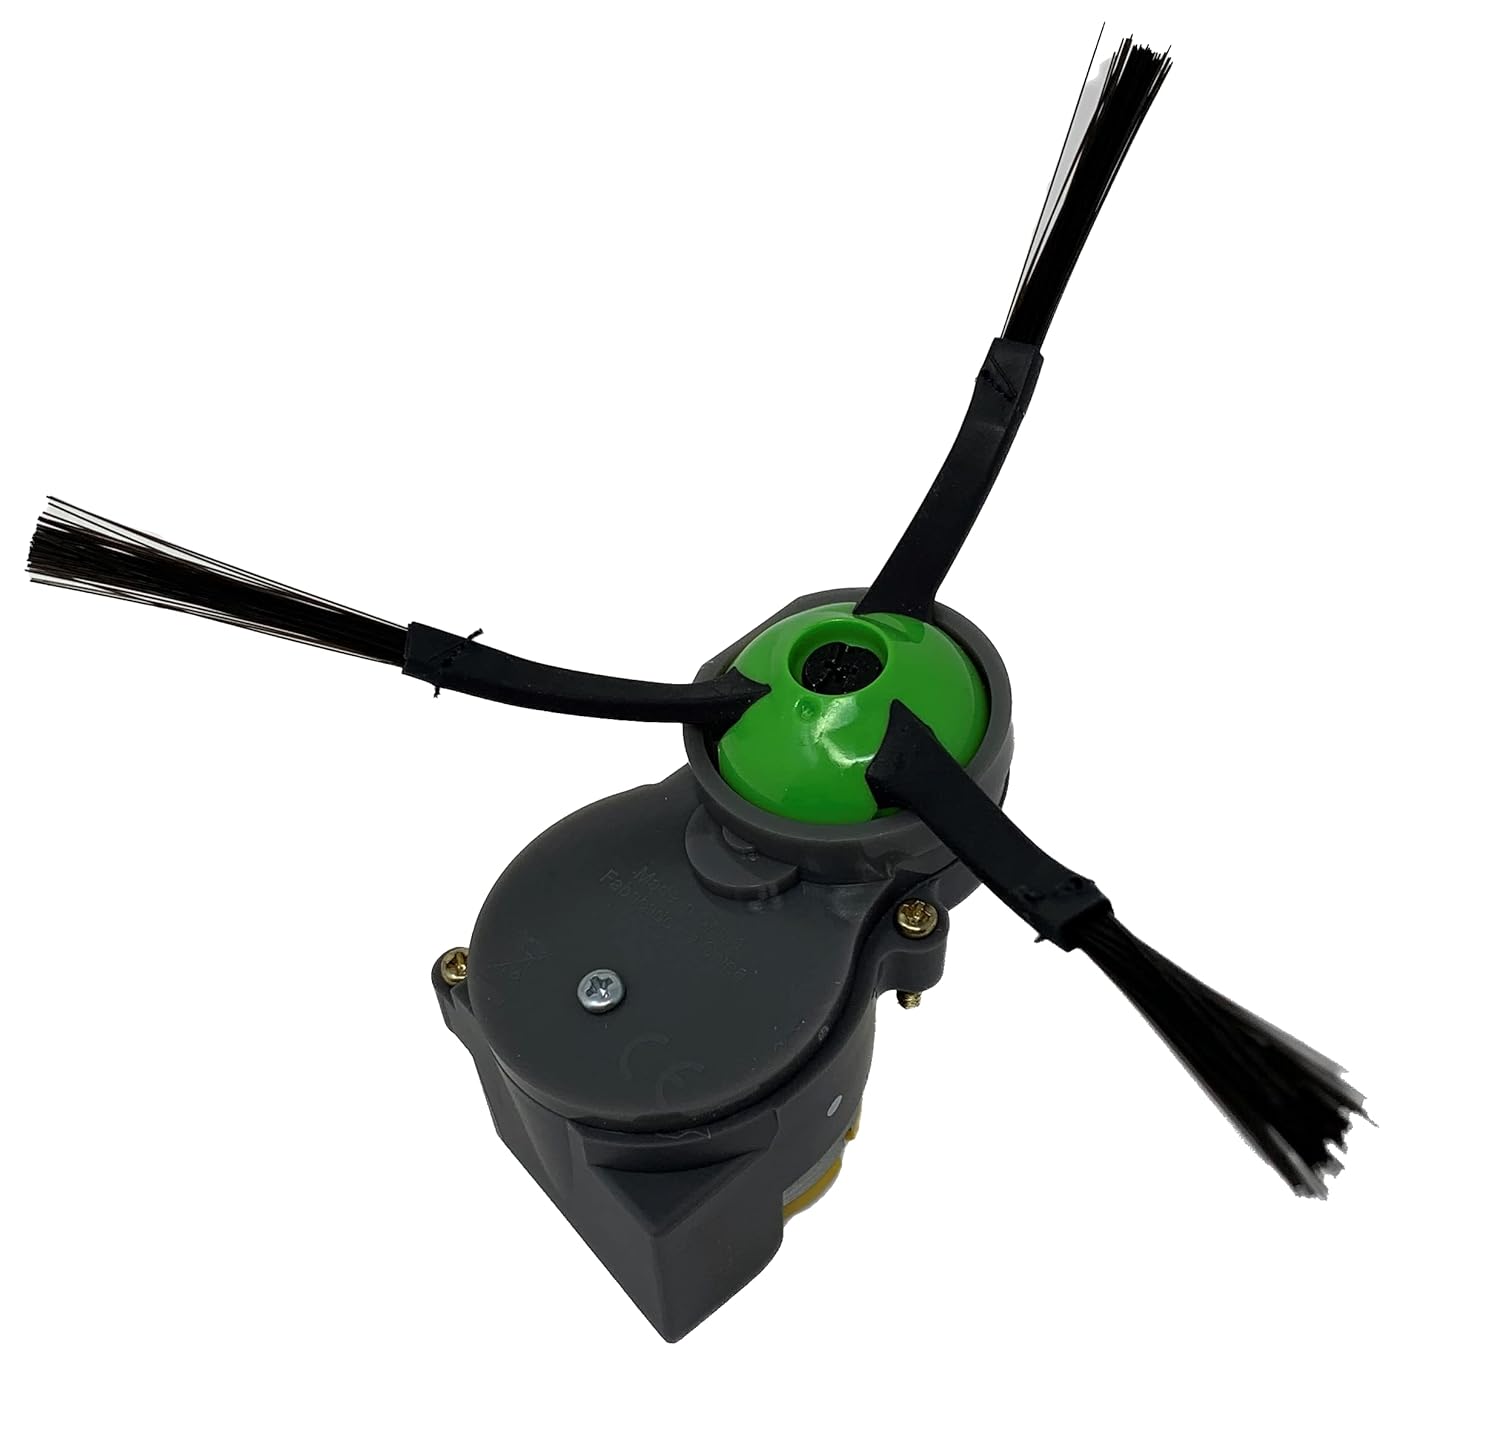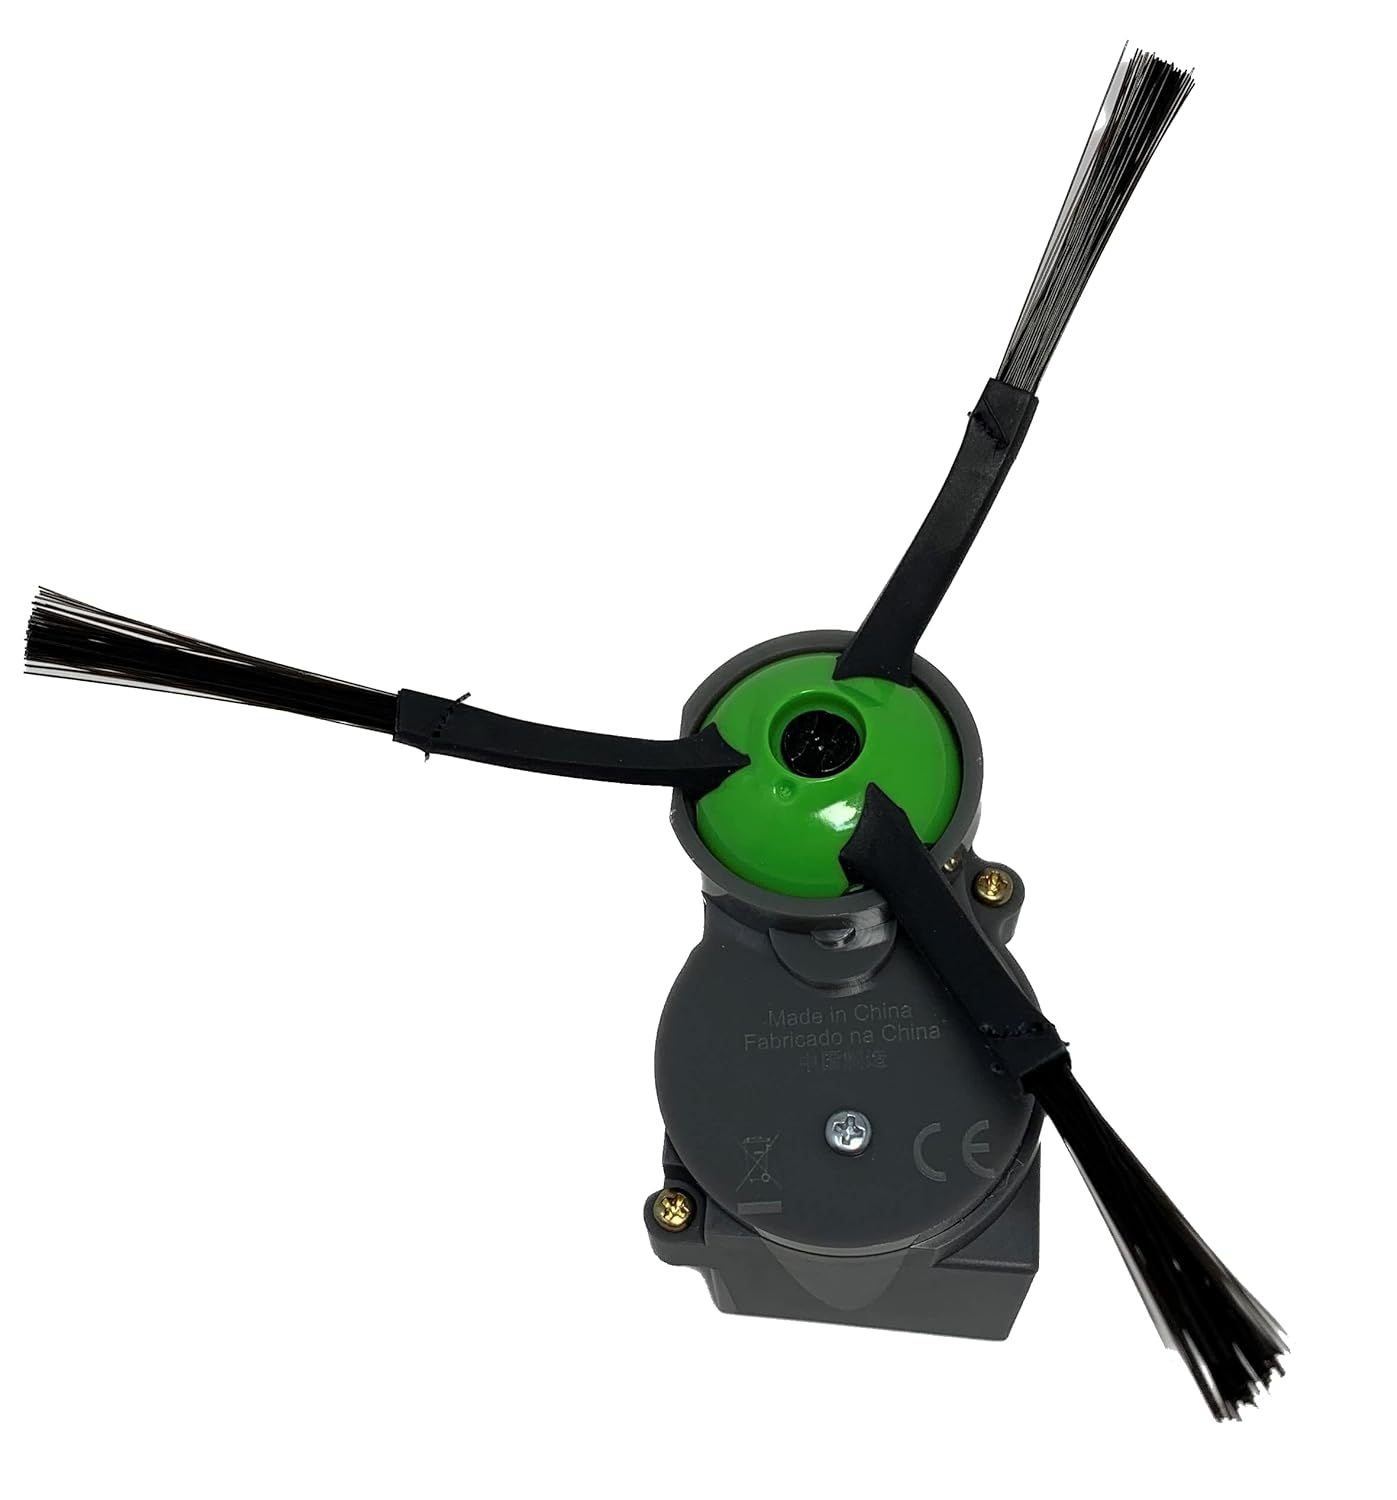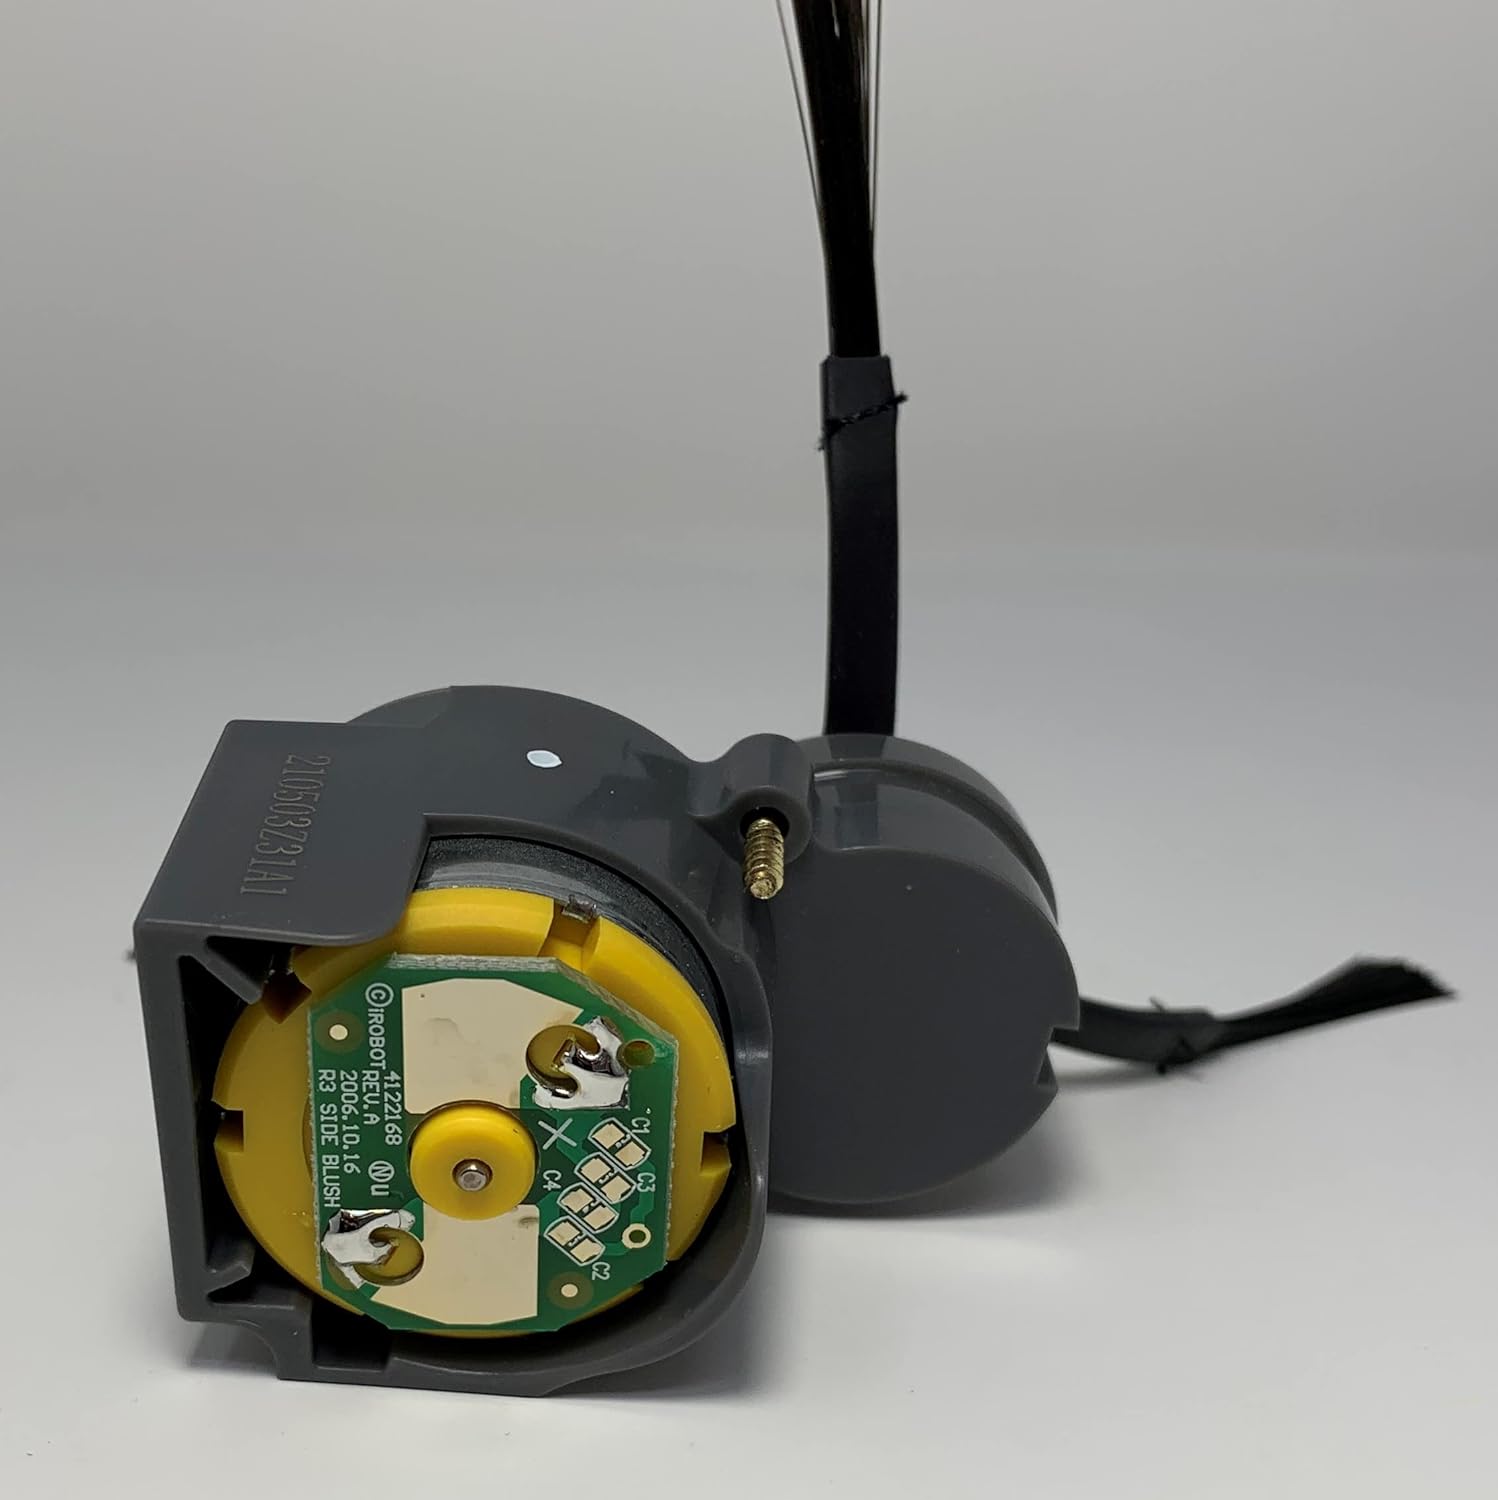
caSino187 Authentic Side Spinning Brush Motor for Roomba J Series J7 Module e5 e6 i1 i3 i4 i5 i6 i7 i8
Category: Industrial & Scientific
Authentic Side Brush Module for Roomba J, i and e series. Models include e5 e6 i1 i3 i4 i5 i6 i7 i8 J7.
Features: Models include e5 e6 i1 i3 i4 i5 i6 i7 i8 J | Also works with all 500+ models like 500/600/700/800/900 Series